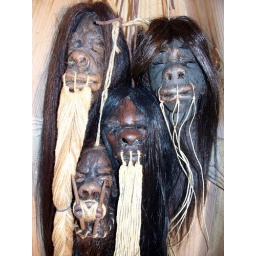
Boys in the box by the bed